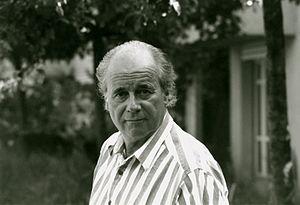
Gérard Zinsstag
Gérard Zinsstag est un compositeur suisse de musique contemporaine, né le 9 mai 1941 à Genève.